Red dot sight

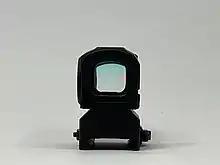
Reflex sights have varying dot viewing angles; that is the maximum angle the operators eye can be offset from the center-axis of the sight whilst the dot still remains visible.

Sights may also use a more sophisticated optical system that compensates for off axis spherical aberration, an error that can cause the dot position to diverge off the sight's optical axis with change in eye position. The optics used is a type of Mangin mirror system, consisting of a meniscus lens corrector element combined with the semi-reflective mirror, sometimes referred to in advertising as a "two lens" or "double lens" system. Although these are referred to as "parallax free" sights, the system keeps the aiming dot in alignment only with the sight itself and does not compensate the inherent parallax errors induced by a collimated sight.